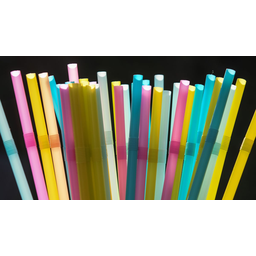
Label: plastic